Phyllophaga

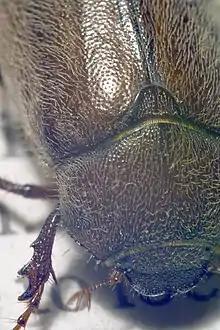
Hairy June Bug found in Ohio, USA

Adult chafers eat the leaves and flowers of many deciduous trees, shrubs, and other plants. However, white grubs (reaching 40–45 mm long when full grown) live in the soil and feed on plant roots, especially those of grasses and cereals, and are occasional pests in pastures, nurseries, gardens, and golf courses. An obvious indication of infestation is the presence of birds, such as crows, peeling back the grass to get to the grubs. The injury consists of poorly growing patches that quickly turn brown in dry weather. The grubs can be found immediately below the surface, usually lying in a characteristic comma-like position.